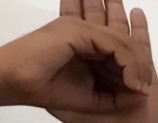
ASL sign: 0